1948 Arab–Israeli War

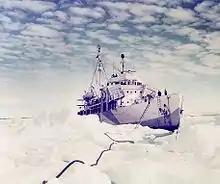
"Northland" in Greenland "circa" 1944 which became the Israeli INS Eilat

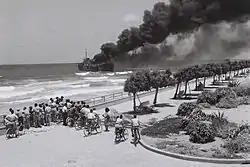
"Altalena" burning near Tel Aviv beach

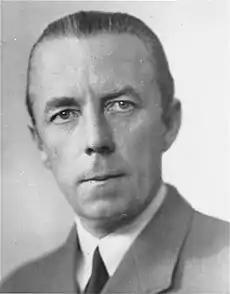
UN Palestine mediator, Folke Bernadotte, assassinated in September 1948 by the militant group Lehi

The balance of air power soon began to swing in favour of the Israeli Air Force following the arrival of 25 Avia S-199s from Czechoslovakia, the first of which arrived in Israel on 20 May. Ironically, Israel was using the Avia S-199, an inferior derivative of the Bf 109 designed in Nazi Germany to counter British-designed Spitfires flown by Egypt. Throughout the rest of the war, Israel would acquire more Avia fighters, as well as 62 Spitfires from Czechoslovakia. On 28 May 1948, Sherut Avir became the Israeli Air Force.